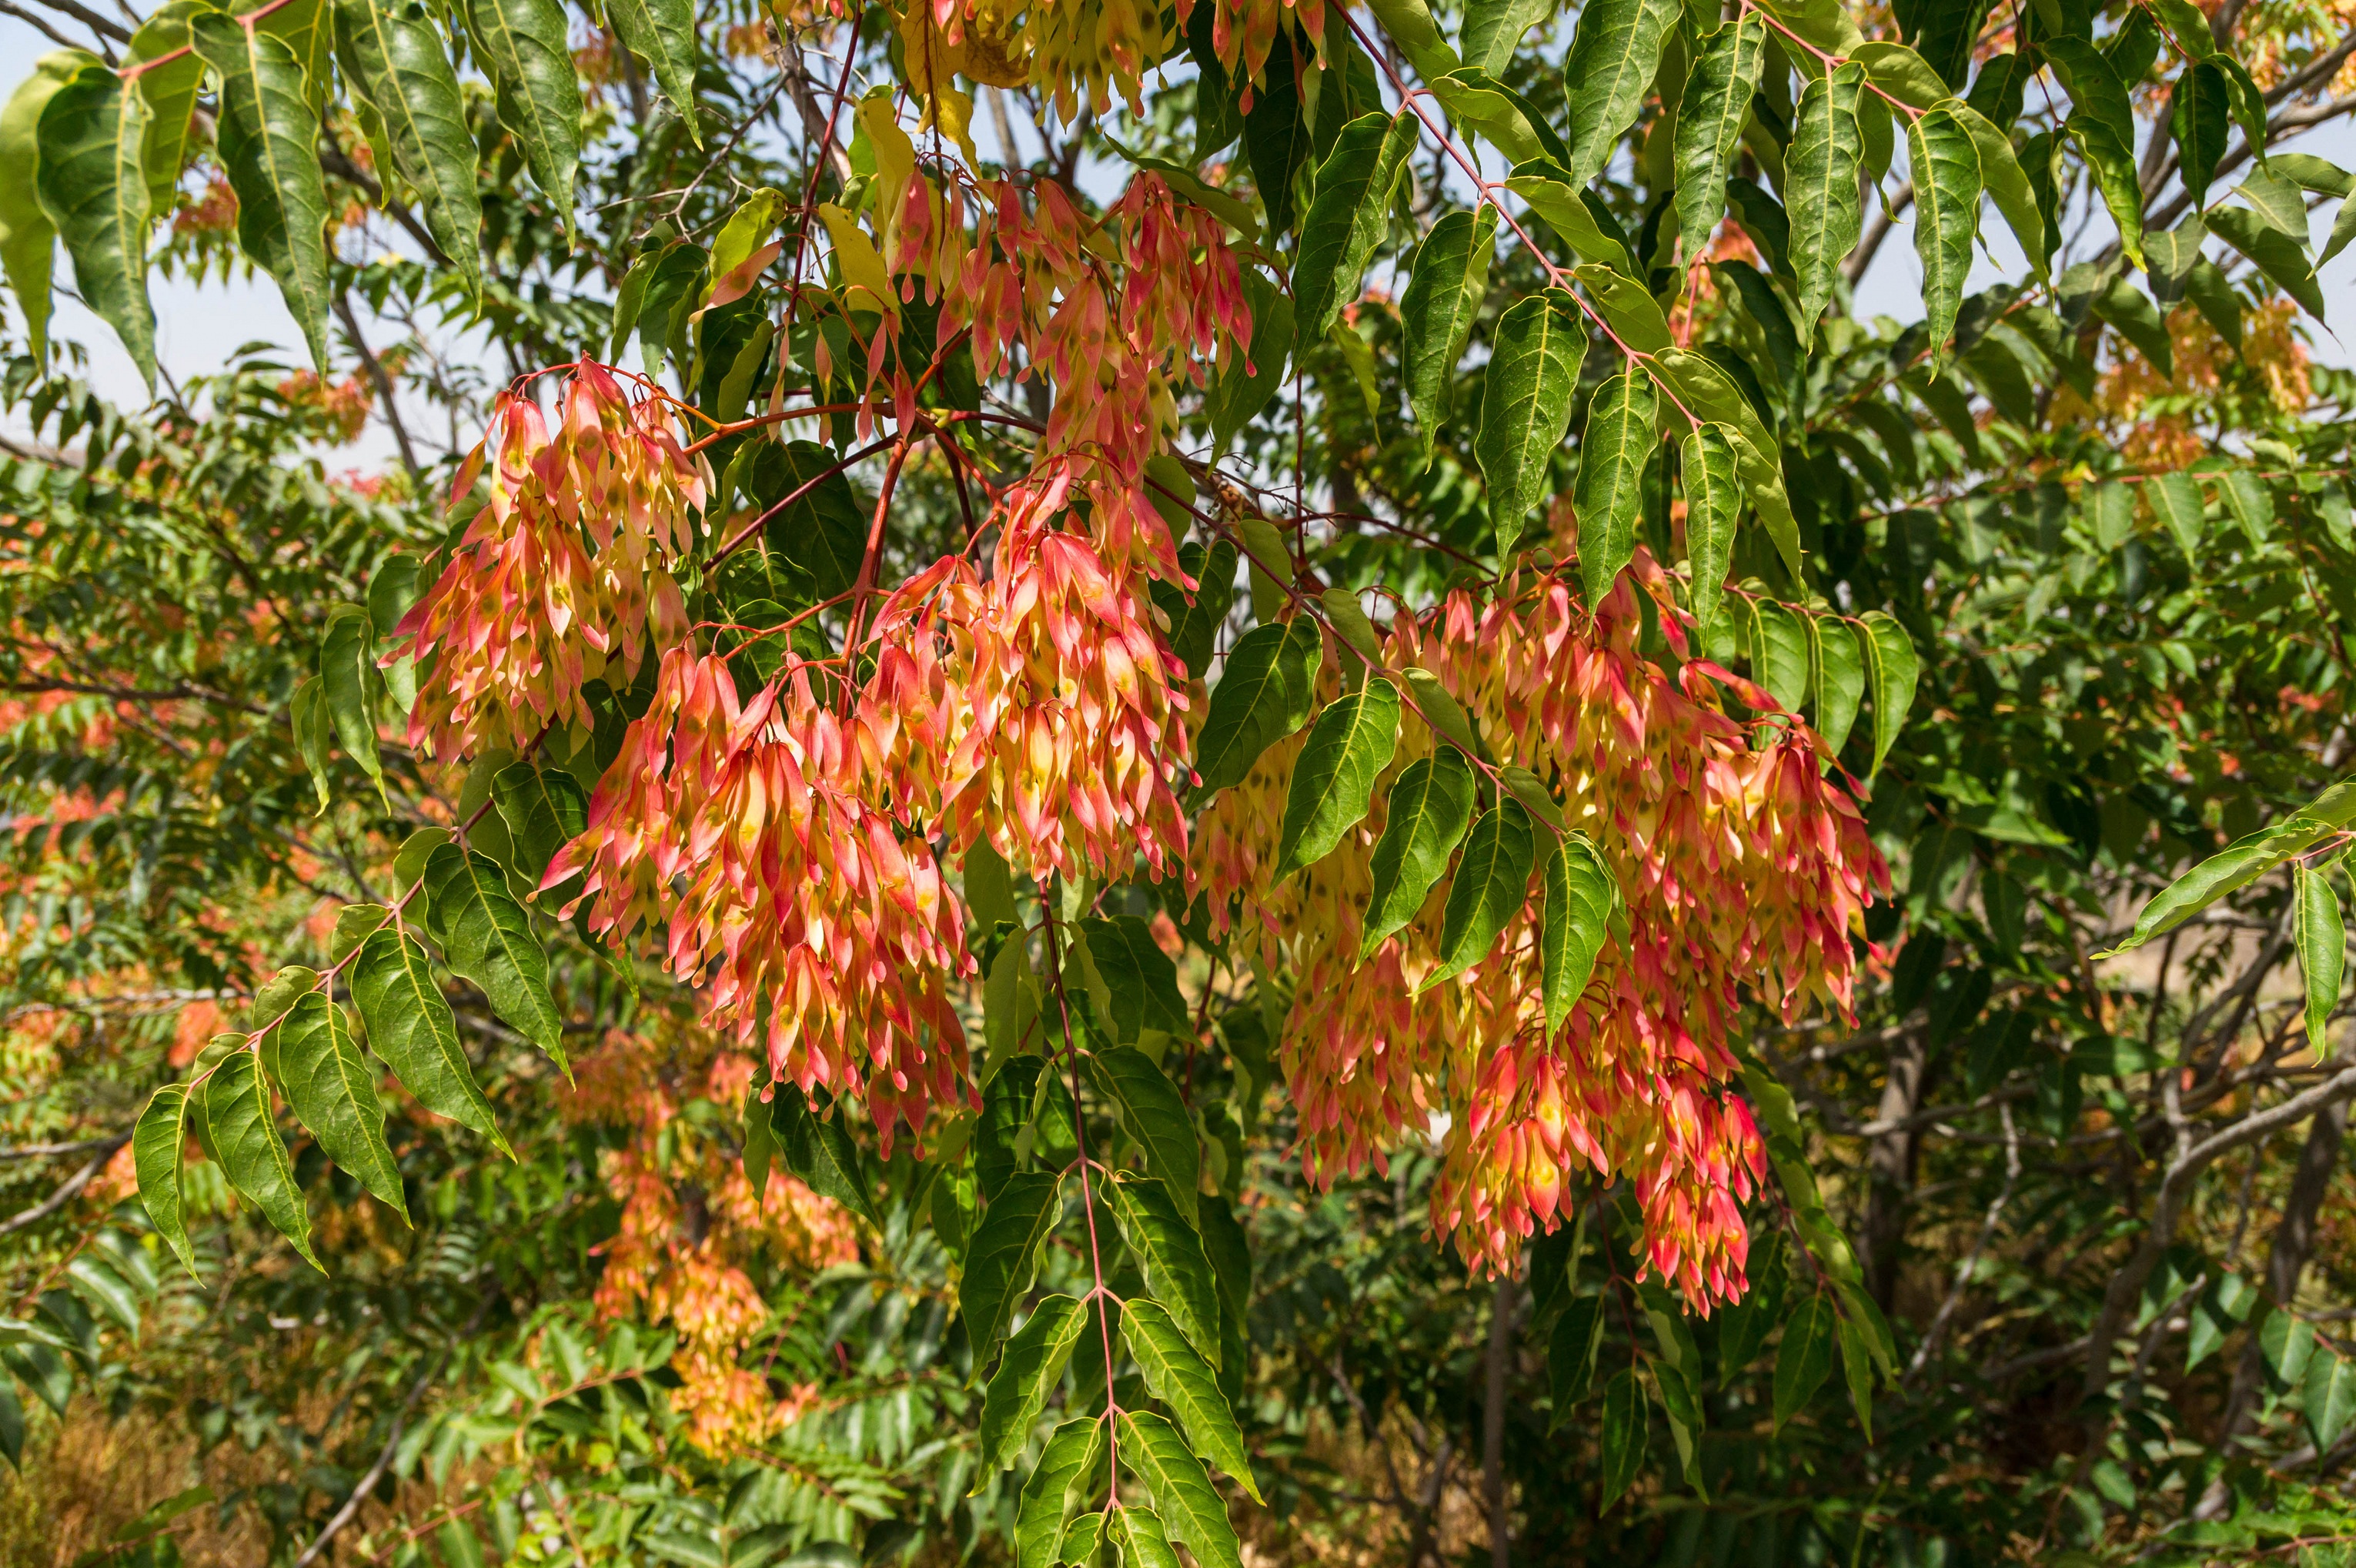
tree, plant, fruit, leaf, flower, food, produce, evergreen, botany, flora, shrub, ailanthus, species, flowering plant, ailanthus altissima, tree of heaven, woody plant, land plant